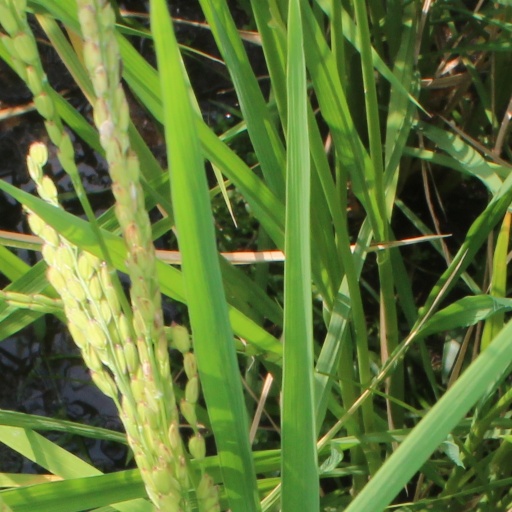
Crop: rice